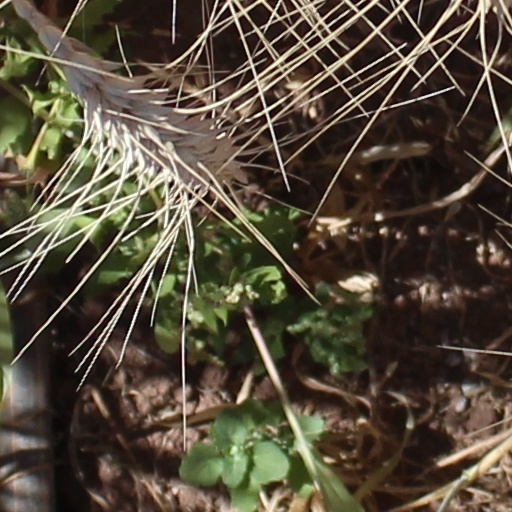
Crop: wheat